Ancient Roman pottery

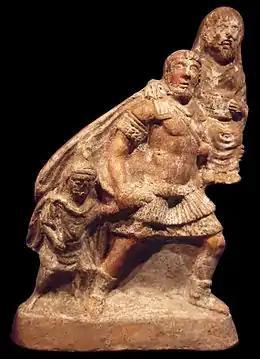
1st century AD figure, from Pompeii, of Aeneas escaping from Troy carrying his father Anchises, with traces of the original colour

Italian styles exerted much less influence across the Empire in terracotta figurines or statuettes than in pottery vessels; here the longstanding traditions of Greek terracotta figurines, and those of Egypt and other Eastern provinces of the Empire, were the dominant influences. In some northern provinces, such as Gaul and Germany, there was no native Iron Age tradition of making terracotta figurines, but new industries developed under Roman influence manufacturing mould-made figures in fine white pipeclay. Like bronze statuettes, which would have been more expensive items, small terracotta figures were generally made for ritual or religious purposes, such as dedication at temples, display in household shrines, or as grave-goods to be deposited with the dead. However, some terracottas were also used as toys by children, even if they were not manufactured for that specific purpose. Most of the small terracotta figurines were mould-made objects manufactured in quite large numbers, and most would have been painted in bright colours when new. These pigments, applied after firing, rarely survive burial except in small and faded patches.